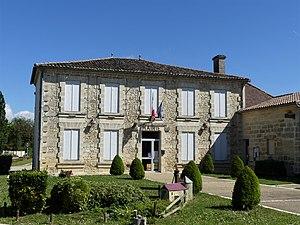
La mairie de Minzac, Dordogne, France.
Minzac est une commune française située dans le département de la Dordogne, en région Nouvelle-Aquitaine.